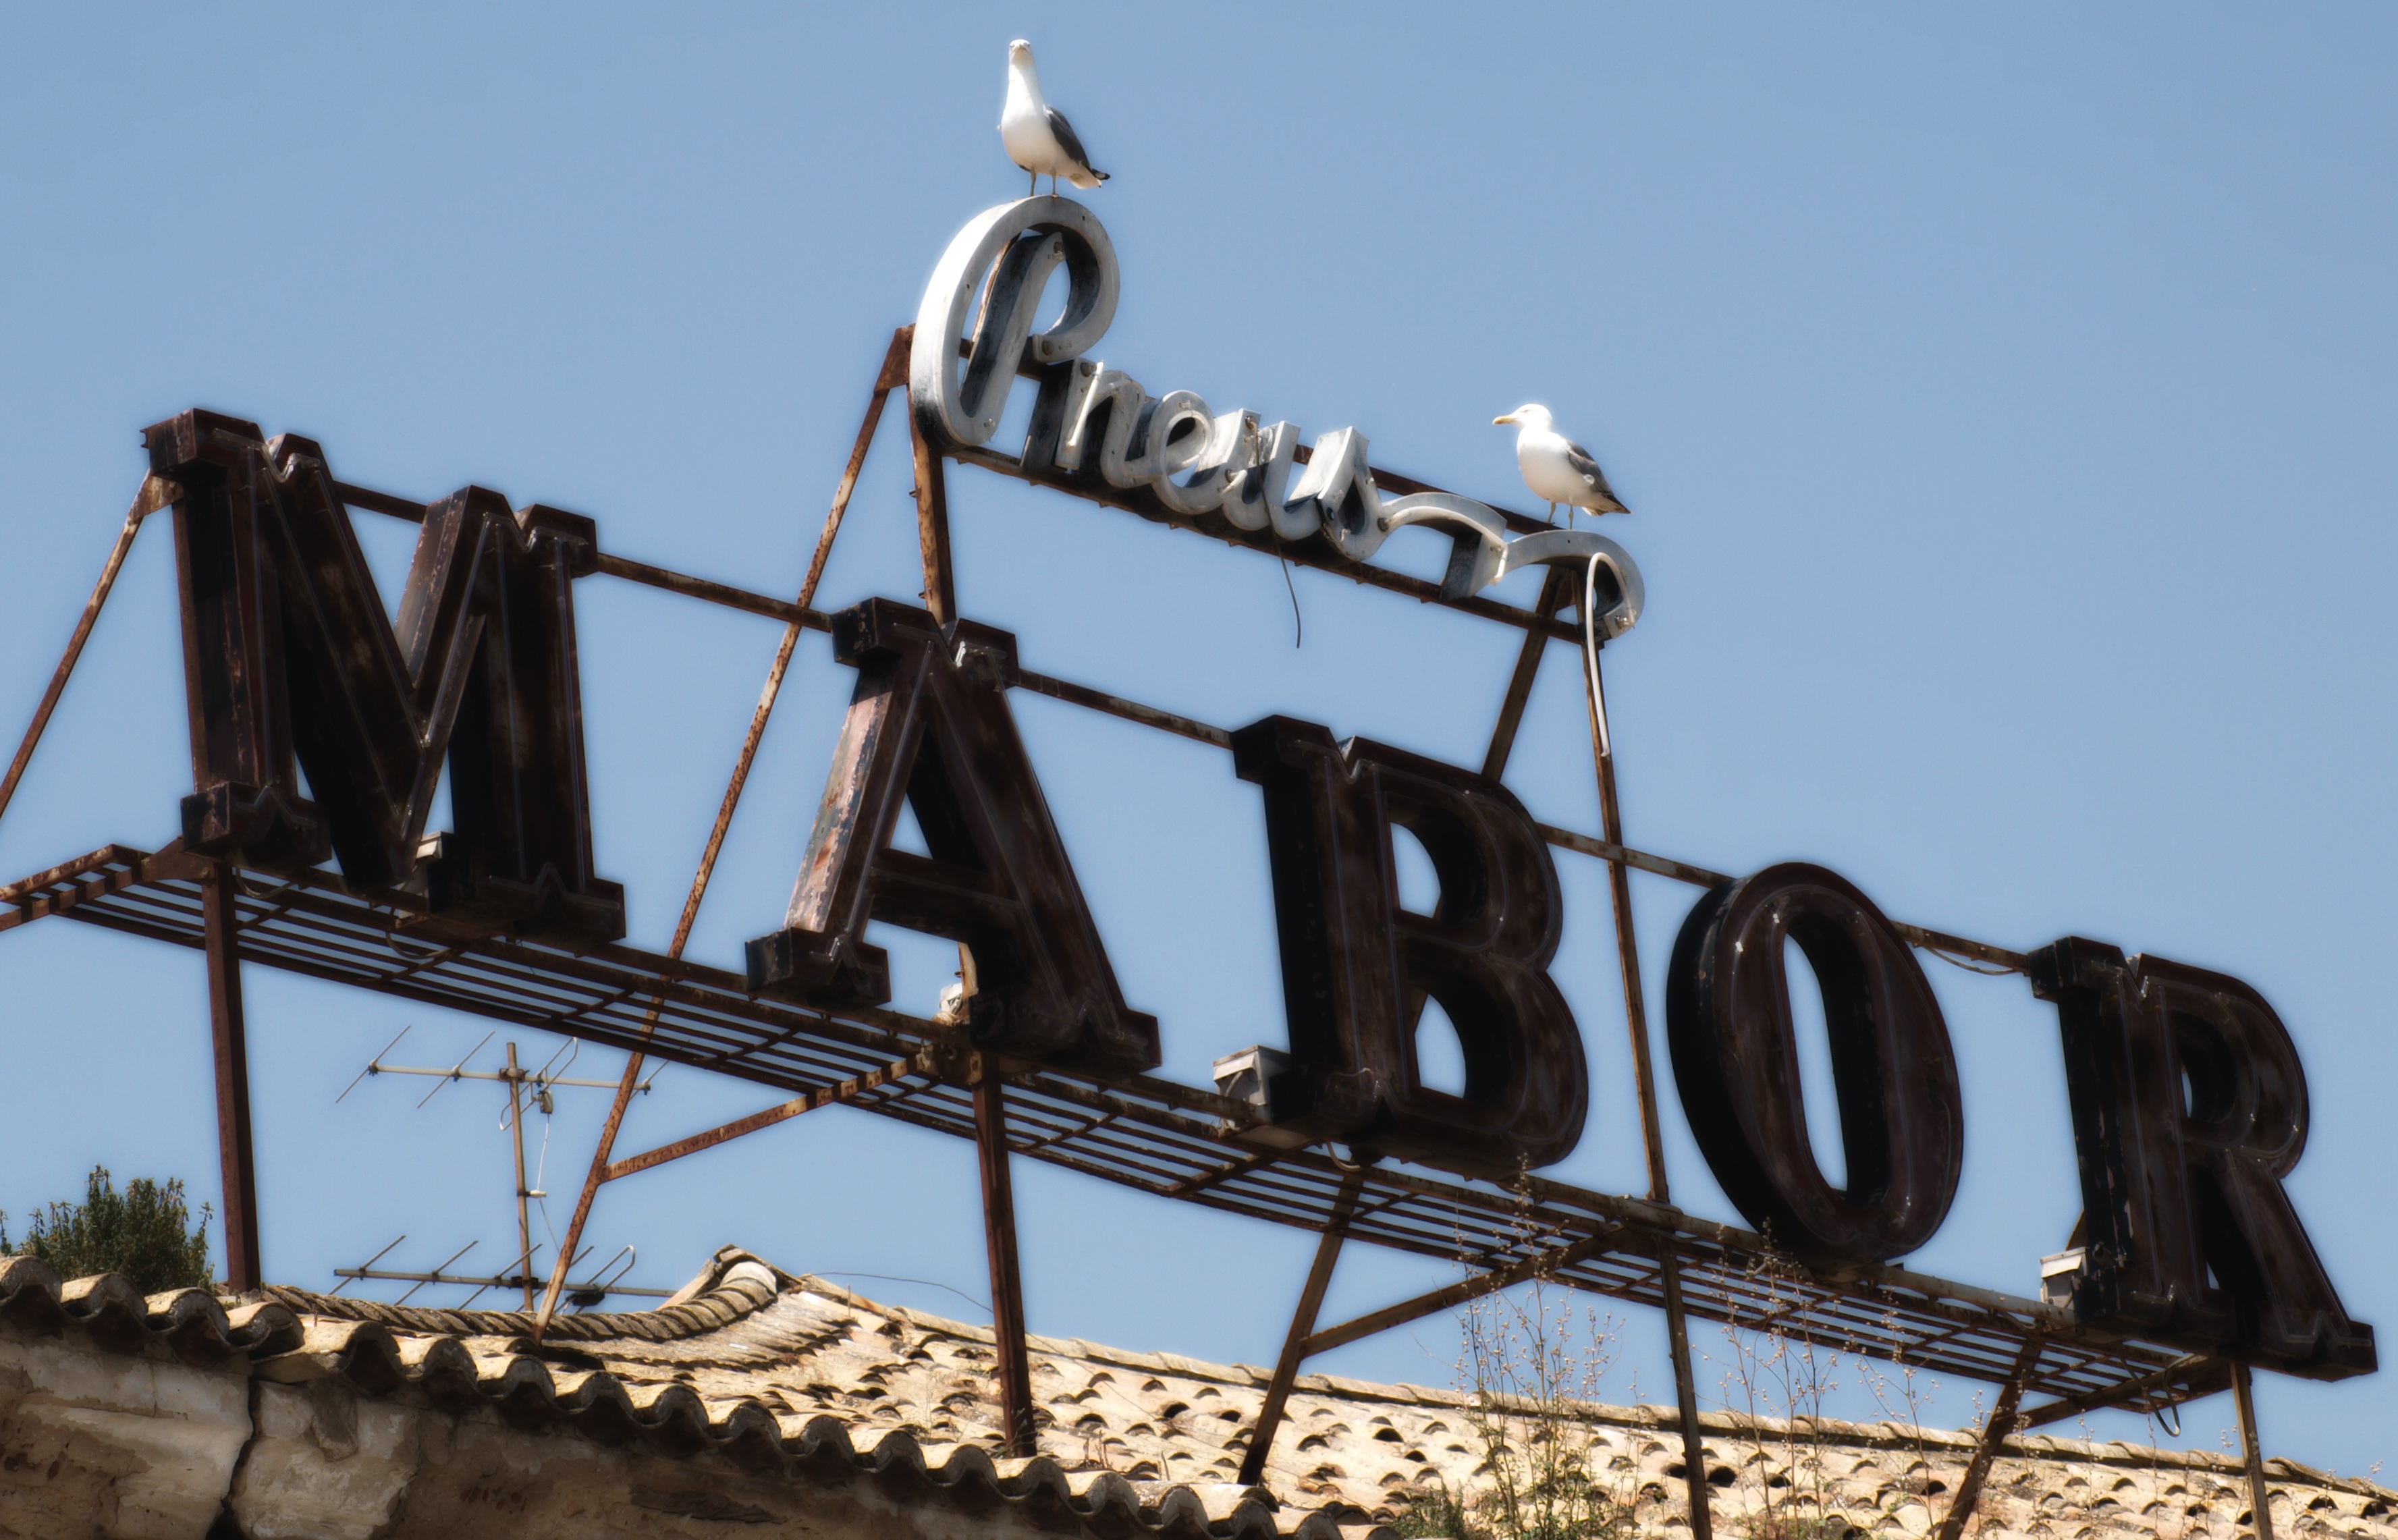
monument, vehicle, mast